Frisian Islands

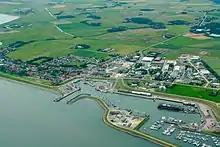
Aerial view of Oudeschild on Texel

The names of all these places suggest this is the transition area between island and shoal ("plaat" in Dutch). Noorderhaaks, Griend, Rottumerplaat and Rottumeroog are generally considered to be islands, the others are considered to be sandbars and disappear from time to time into the waves. The former island of Wieringen can be found at the top of North Holland, against the Afsluitdijk.